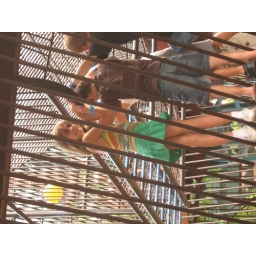
I gets ready to climb the monkey bars over the ball pit at the City Museum